Bibliothèque municipale de Lyon

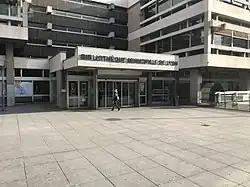
Une des entrées de la bibliothèque municipale de Lyon

The is a historically significant library in Lyon, France. In addition to providing standard library services it also hosts a variety of special collections, in particular in the fields of photography, Lyon and the Rhône-Alpes "département", old books, textiles, music, contemporary art and literature.